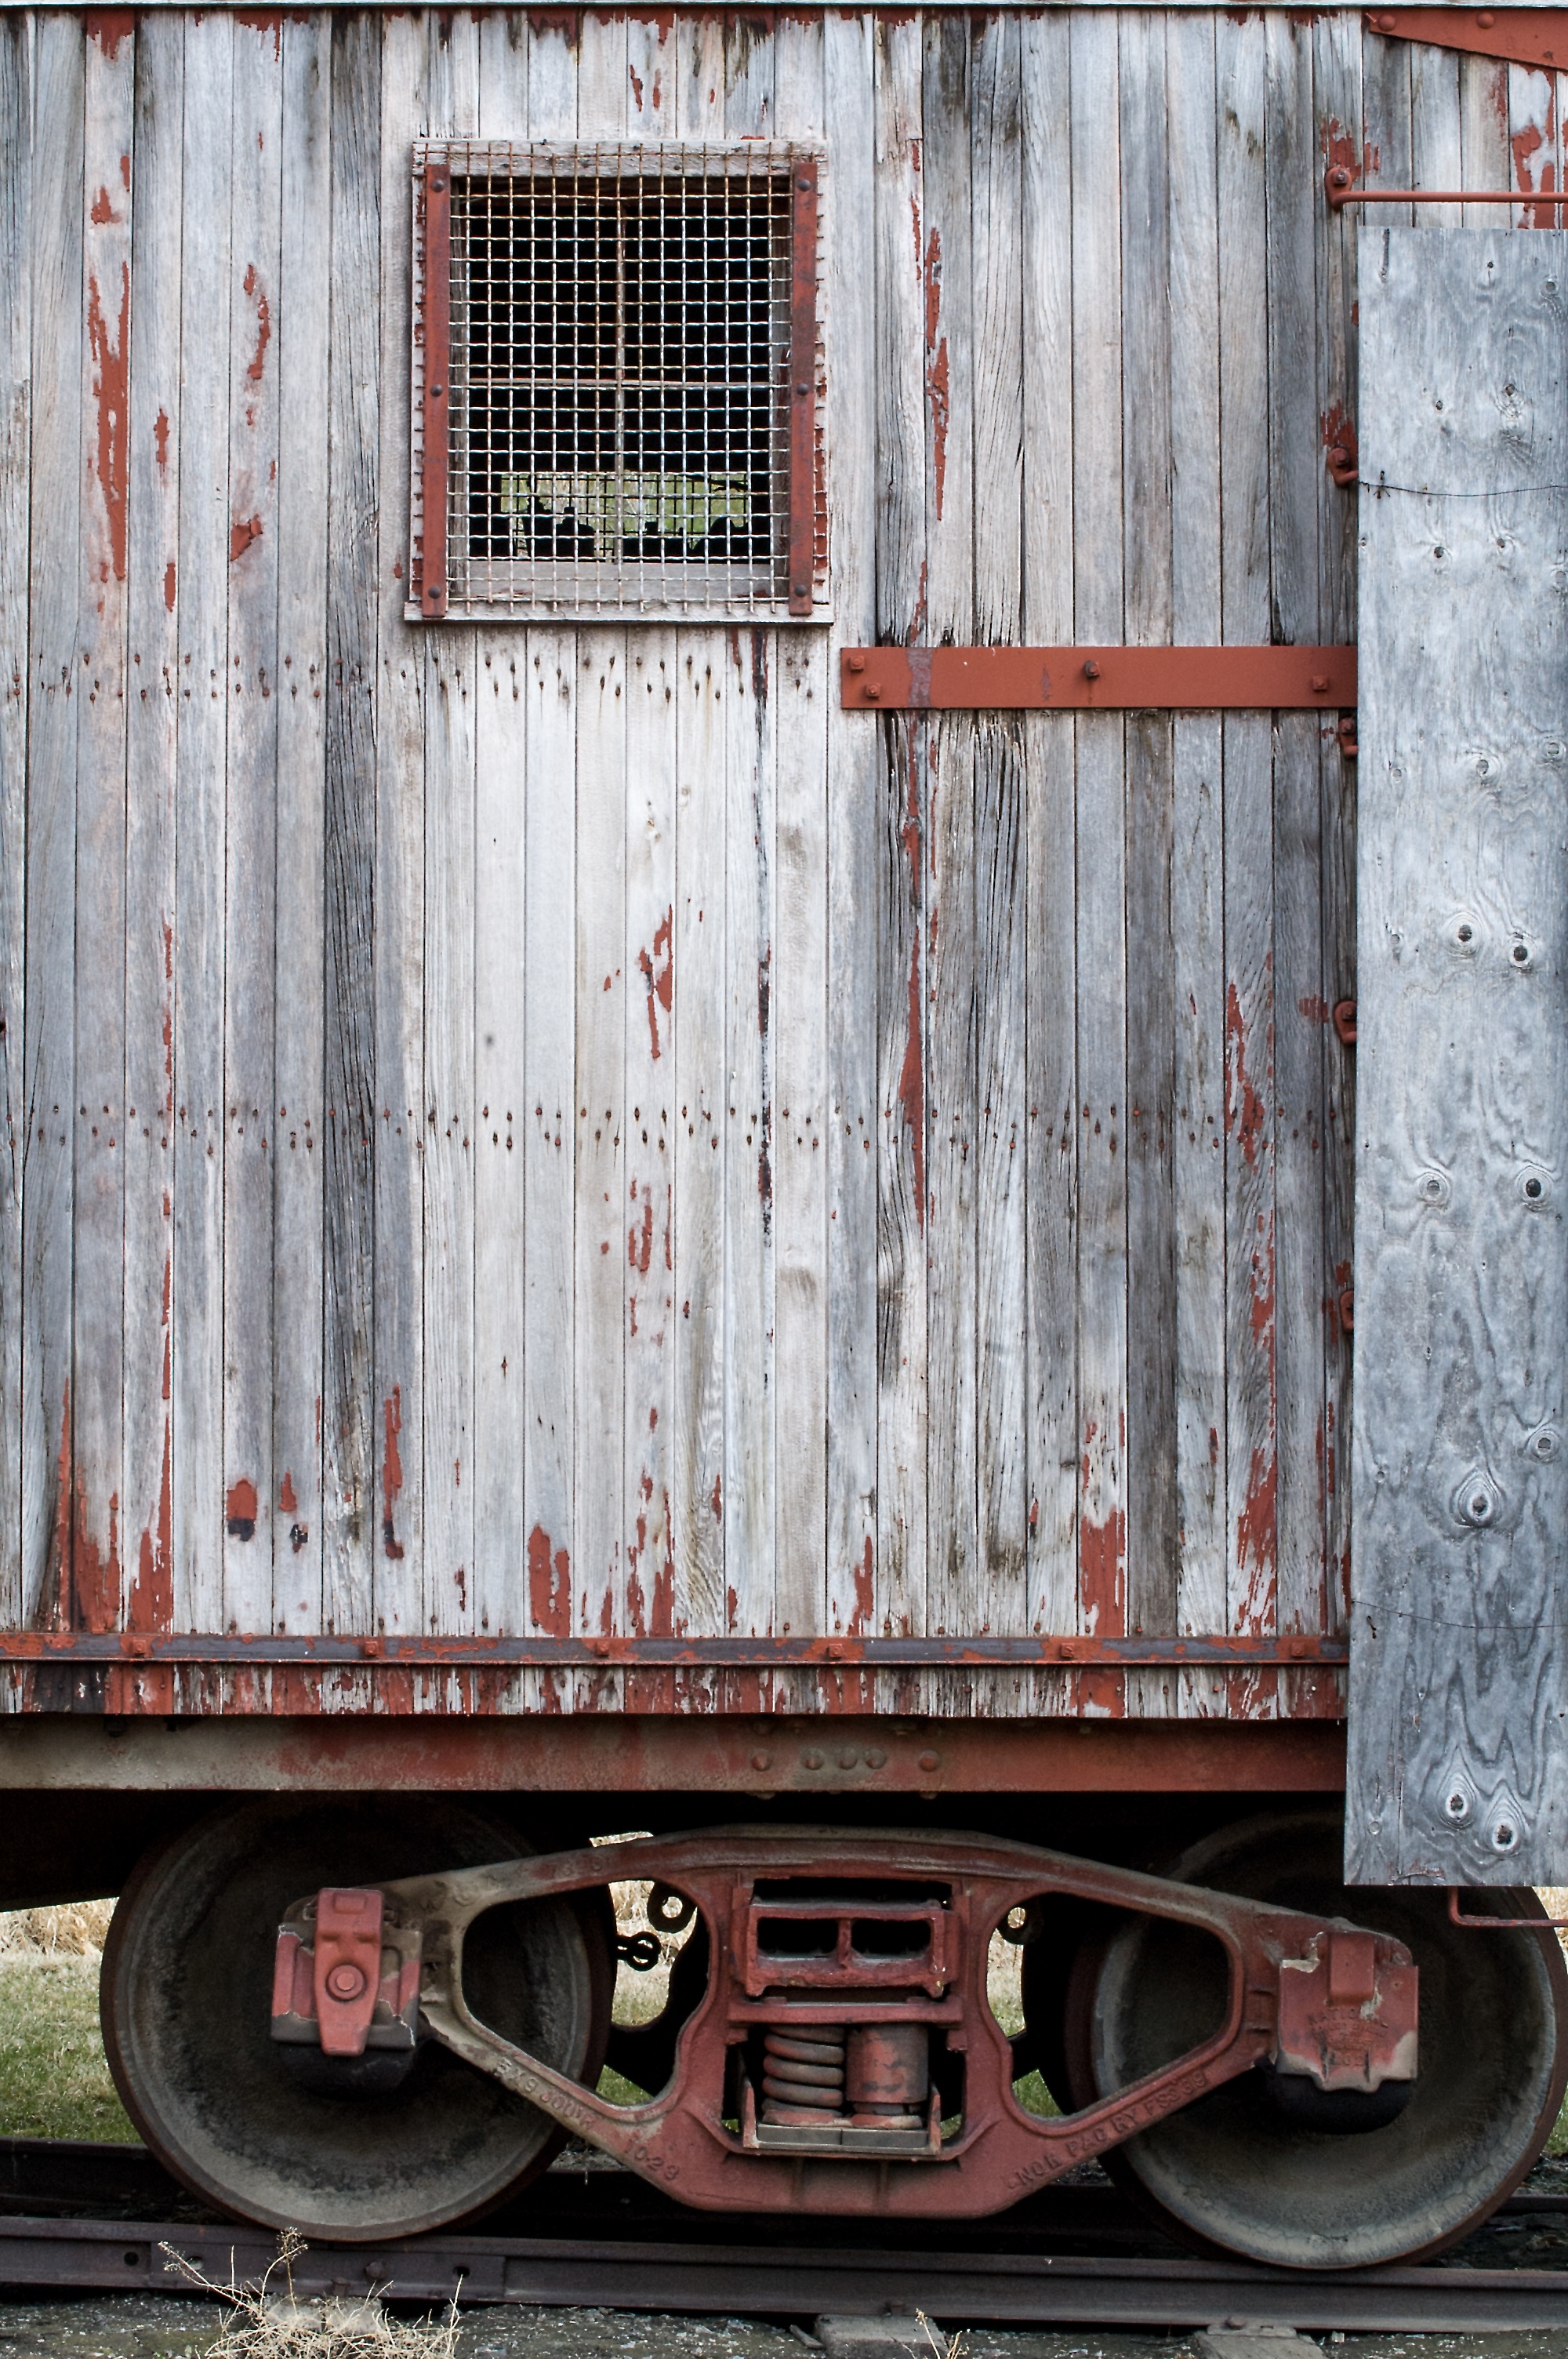
wood, track, railway, railroad, car, antique, building, old, rail, train, rustic, transport, red, vehicle, industry, weathered, train car, locomotive, rail transport, barn wood, land vehicle, rolling stock, railroad car, rail car